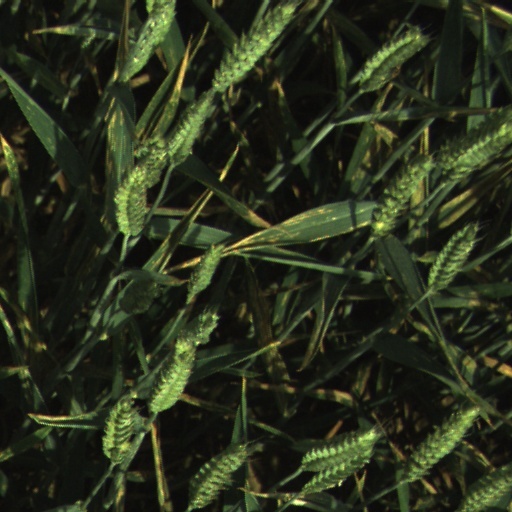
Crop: wheat